1938 Aylesbury by-election

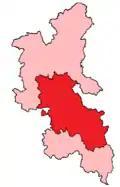
Aylesbury

The 1938 Aylesbury by-election was a parliamentary by-election for the British House of Commons constituency of Aylesbury on 19 May 1938.